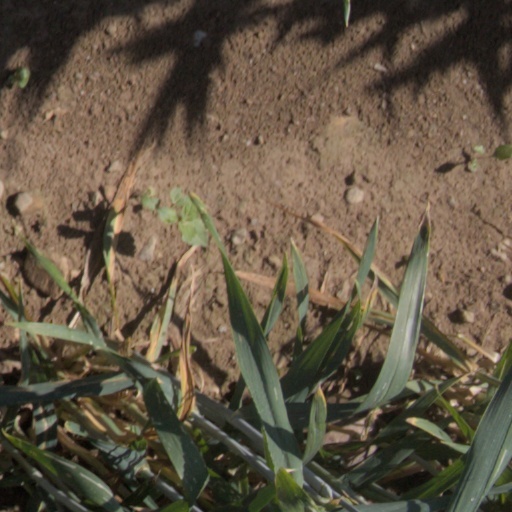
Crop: wheat